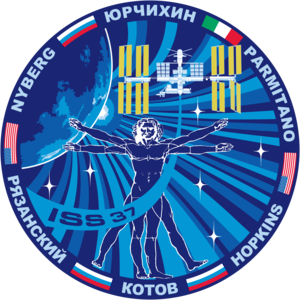
Karen Nyberg
Karen LuJean Nyberg er en amerikansk maskiningeniør og ph.d., samt pensioneret NASA astronaut.